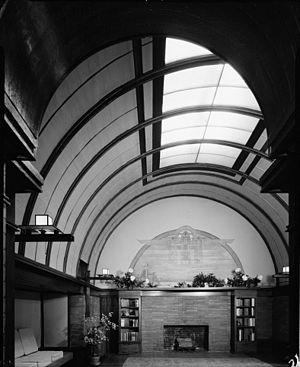
La Maison et studio Frank Lloyd Wright est située au 951 Chicago Avenue à Oak Park, en banlieue de Chicago. Elle a été conçue par l'architecte Frank Lloyd Wright pour lui-même et sa famille.